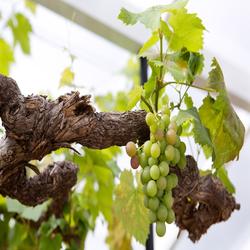
Label: Grapes